Mulapadu

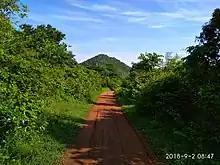
Mulapadu forest near Vijayawada

Mulapadu block of the Kondapalli Reserve Forest is home to a variety of butterfly species, hence the Forest Department created the State's first butterfly park in the village. Sightings of three new species at Mulapadu butterfly park in Kondapalli Reserve Forest have brought success to the efforts by the forest department, NGOs and other stakeholders.